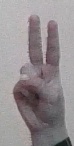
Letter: taa